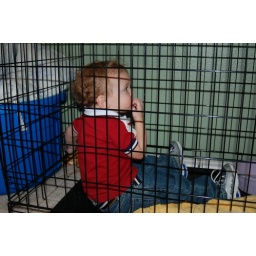
When we let the dog out, Aiden decided to make himself at home in the cage....